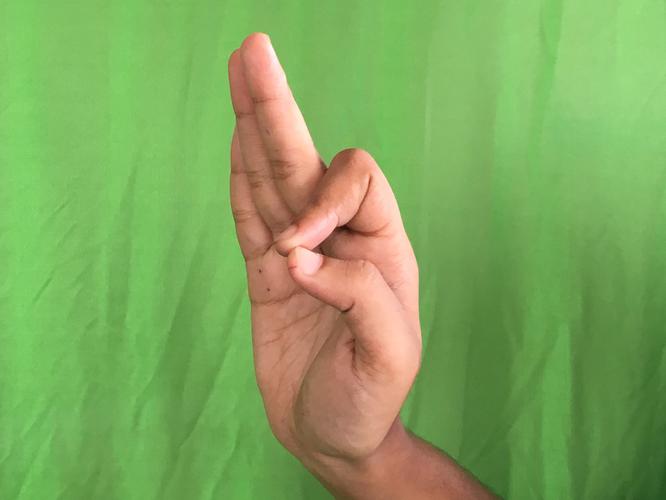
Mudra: Aralam
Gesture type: single_hand